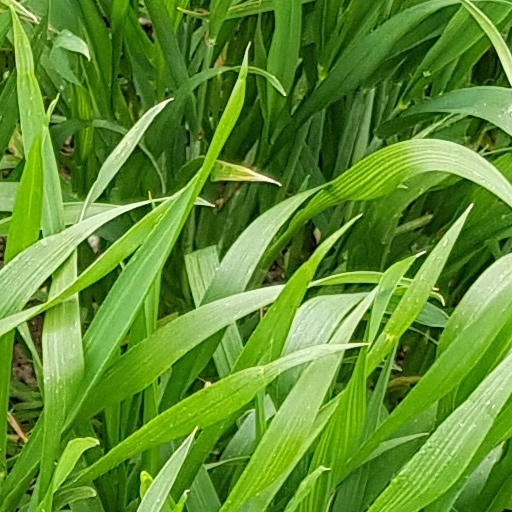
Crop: wheat